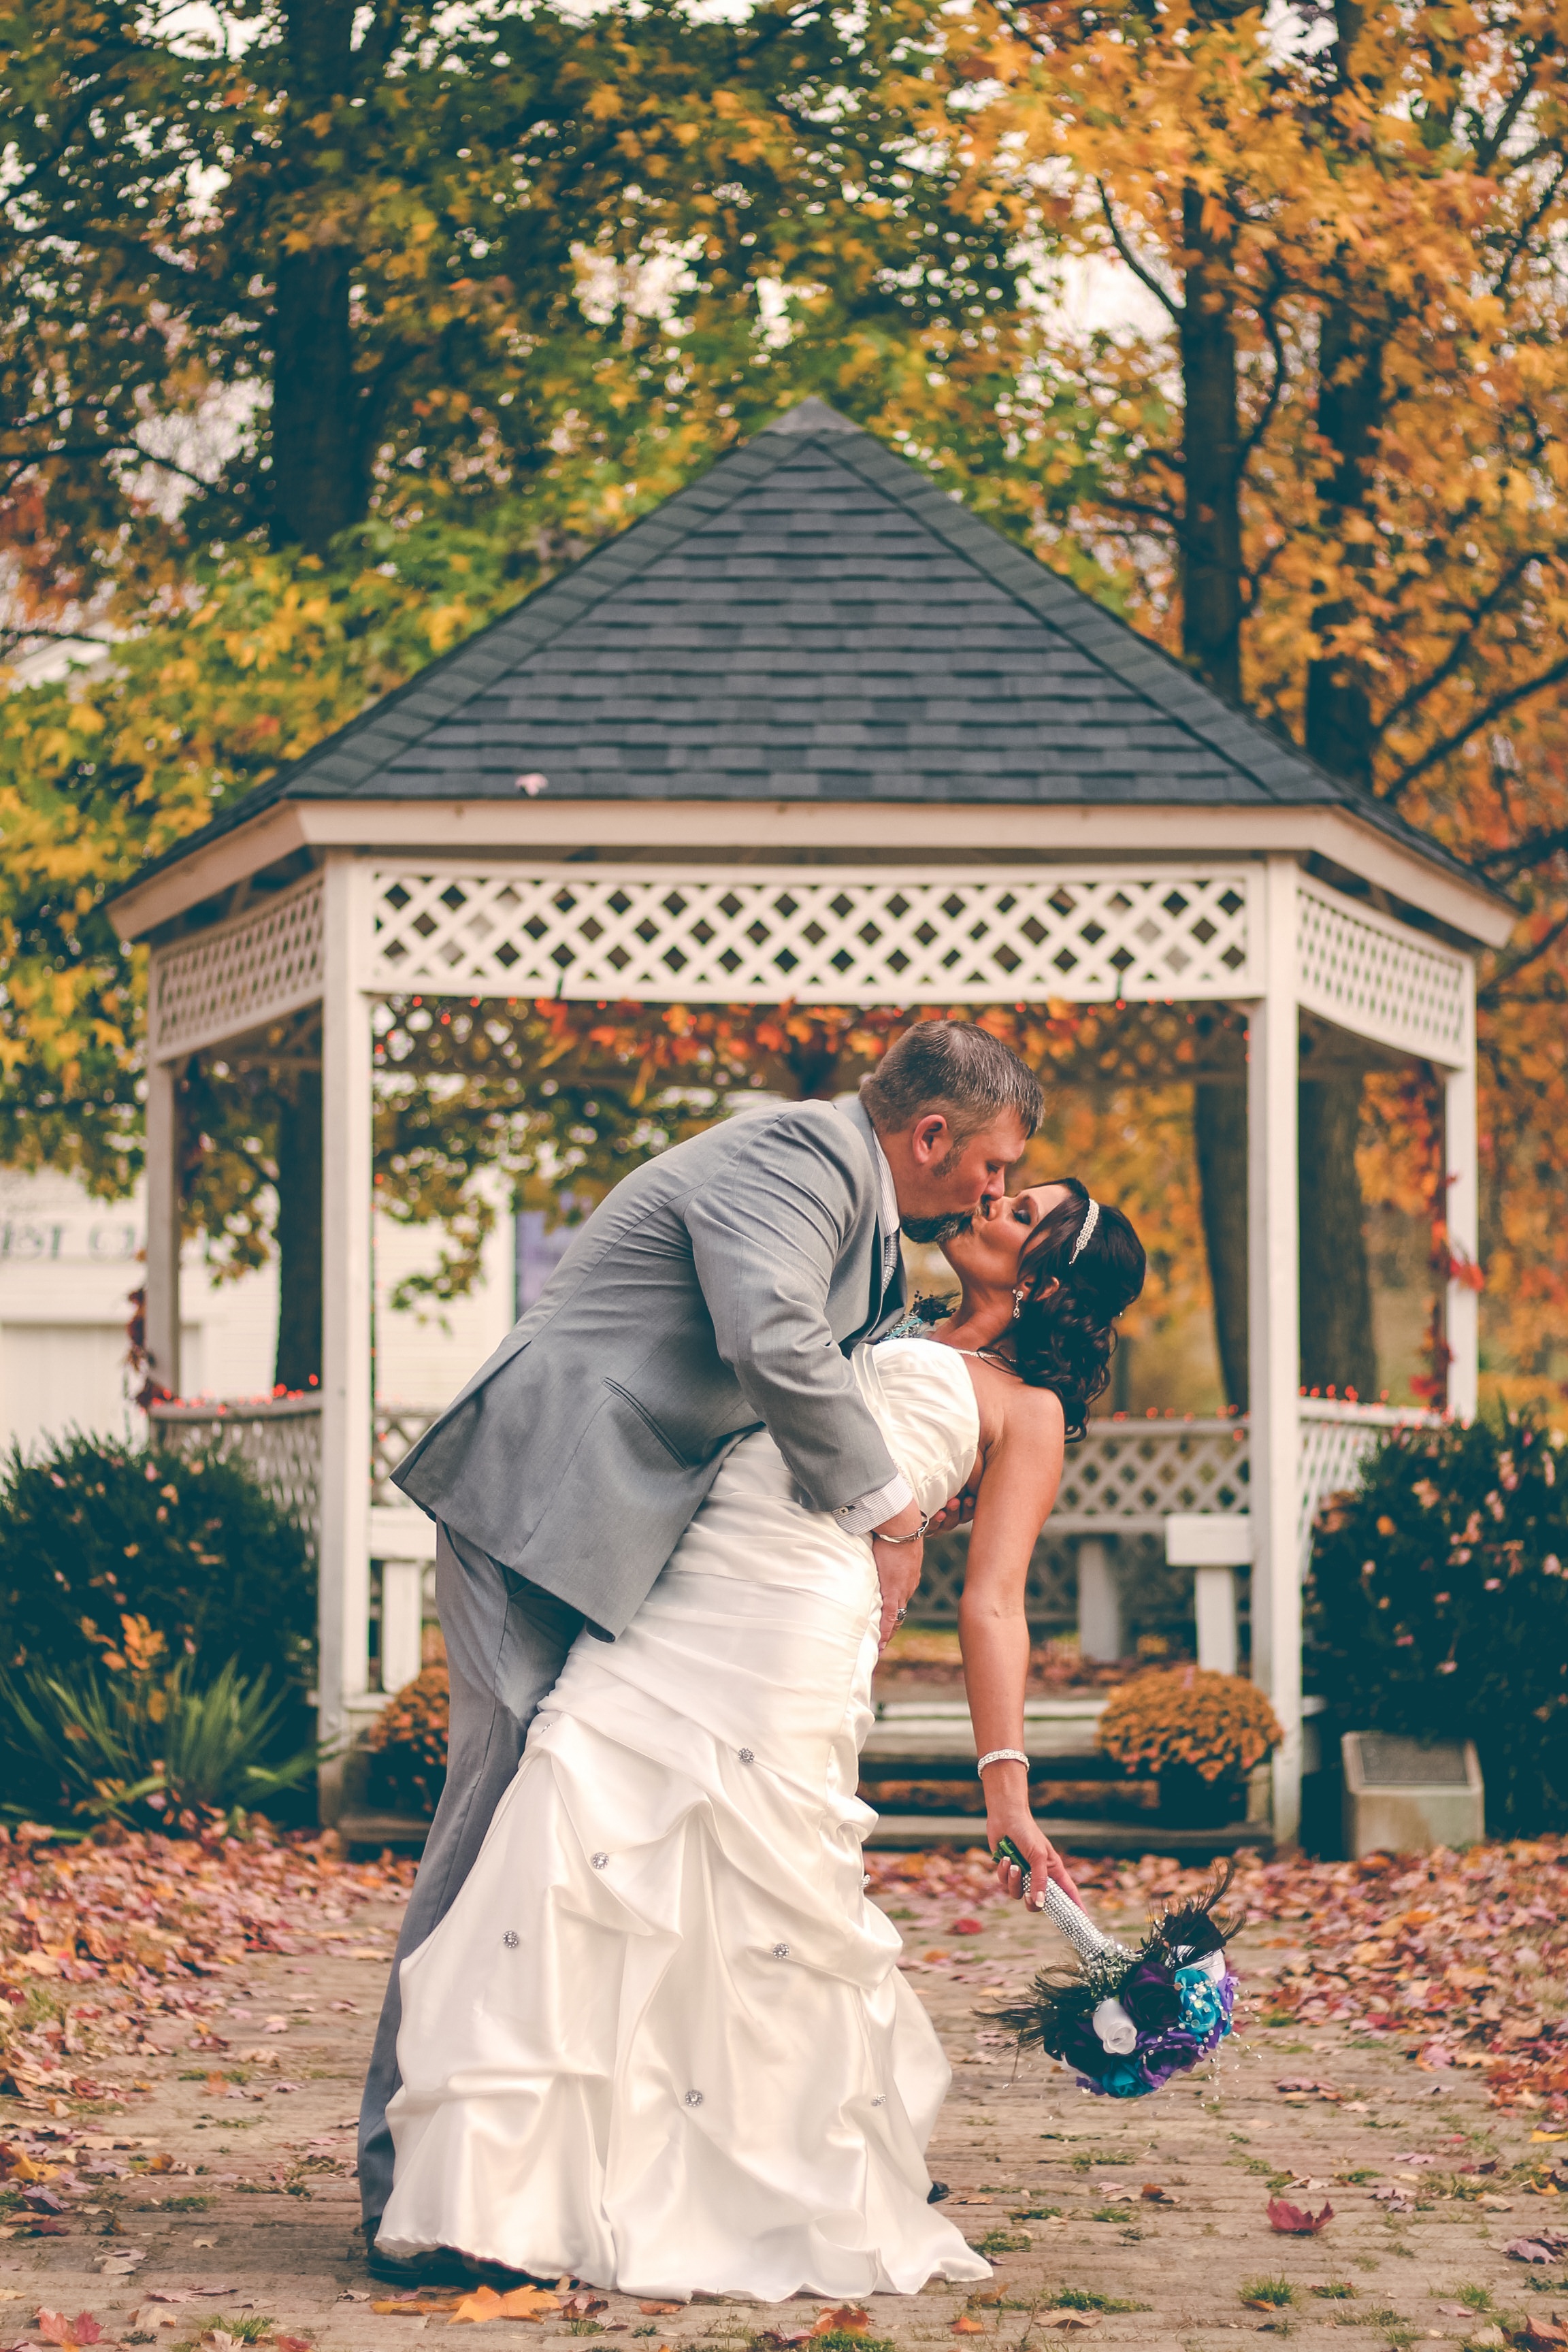
woman, love, autumn, backyard, couple, wedding, bride, marriage, season, kissing, ceremony, dress, photograph, marry